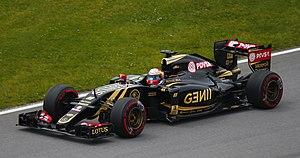
Romain Grosjean - Lotus F1 Team - Grand Prix du Canada - Circuit Gilles-Villeneuve - 7 juin 2015 (Photo Paul-Émile Poulin-Jacques)
Le Grand Prix automobile du Canada 2015, disputé le 7 juin 2015 sur le circuit Gilles-Villeneuve, est la 923ᵉ épreuve du championnat du monde de Formule 1 courue depuis 1950. Il s'agit de la quarante-cinquième édition du Grand Prix du Canada comptant pour le championnat du monde de Formule 1, la trente-sixième disputée sur le circuit temporaire de l'Île Notre-Dame de Montréal, et de la septième manche du championnat 2015.
Lotus F1 Team est une écurie de Formule 1 présente dans le championnat du monde en tant que constructeur de 2012 à 2015.
La Lotus E23 Hybrid est la monoplace de Formule 1 engagée par l'écurie britannique Lotus F1 Team dans le cadre du championnat du monde de Formule 1 2015. Elle est pilotée par le Français Romain Grosjean, chez Lotus depuis 2012, et par le Vénézuélien Pastor Maldonado qui effectue sa seconde saison au sein de l'écurie d'Enstone. Le pilote essayeur est le Britannique Jolyon Palmer, champion GP2 en titre. Conçue par l'ingénieur britannique Nick Chester, l'E23 Hybrid est présentée sur Internet le 26 janvier 2015.